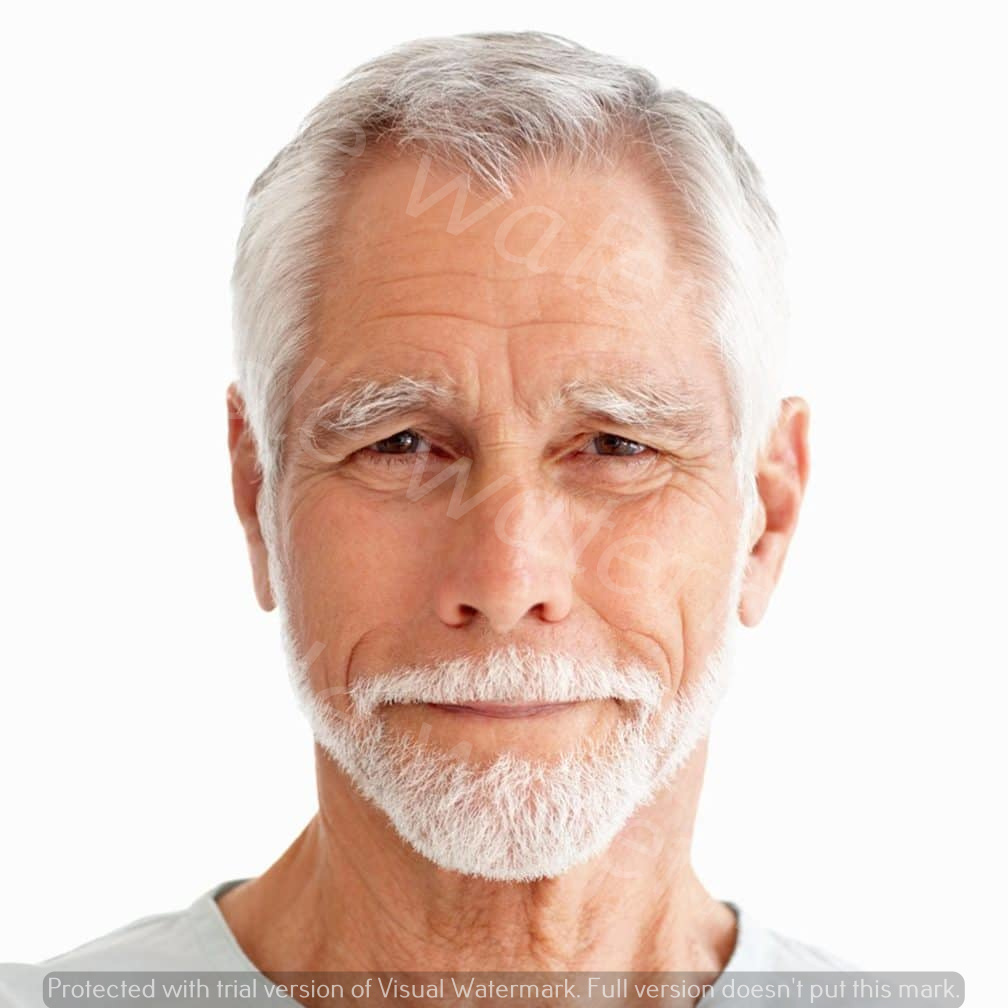
Label: Watermark